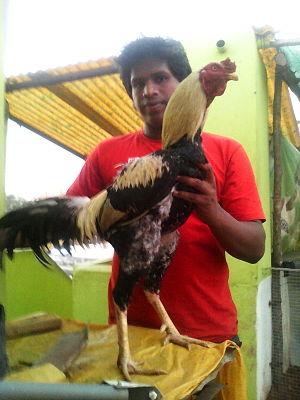
Cette liste des races de poules asiatiques n'est pas exhaustive. Elle recense essentiellement les races rencontrées en Europe.